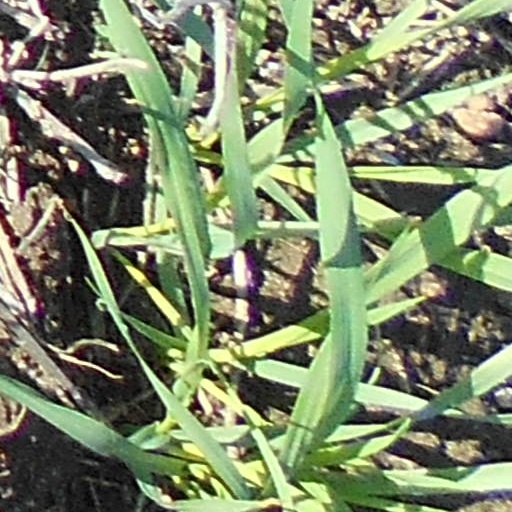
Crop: wheat